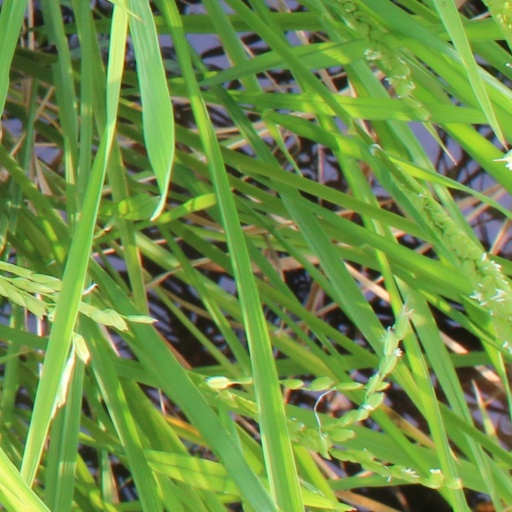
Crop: rice